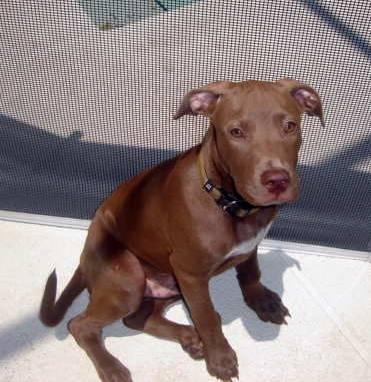
dog